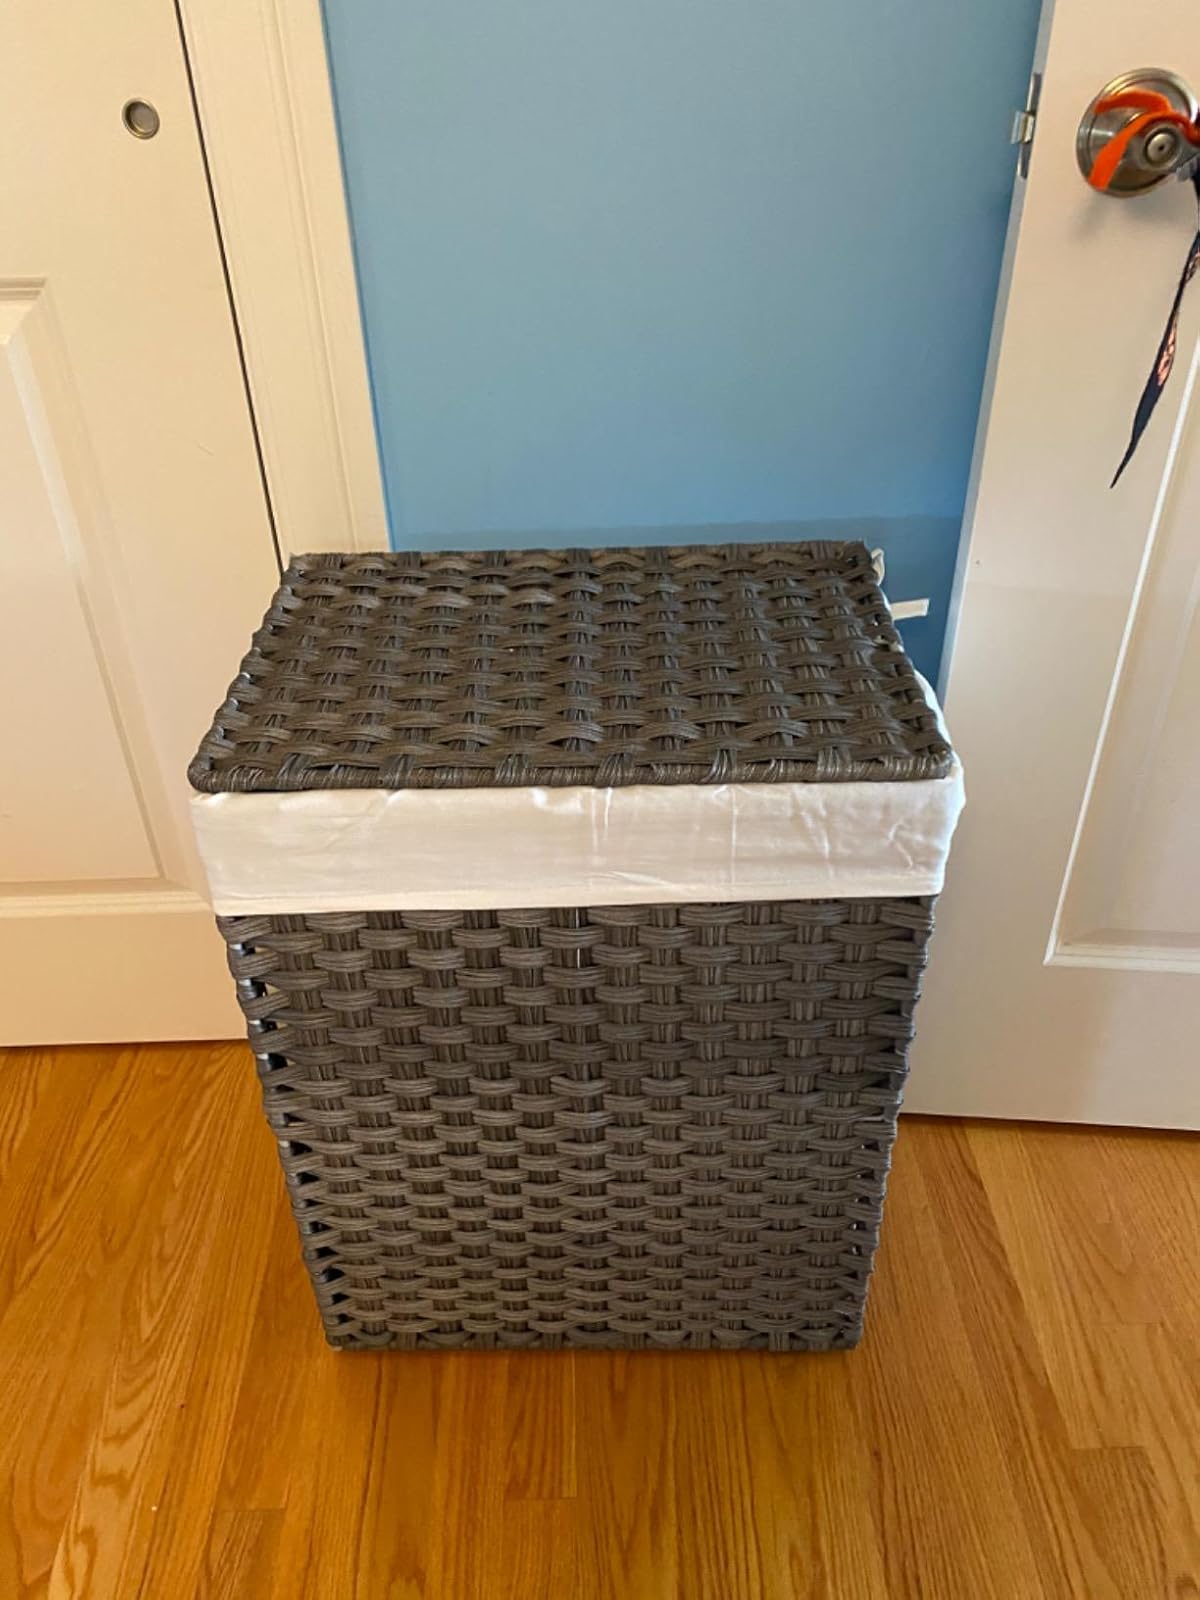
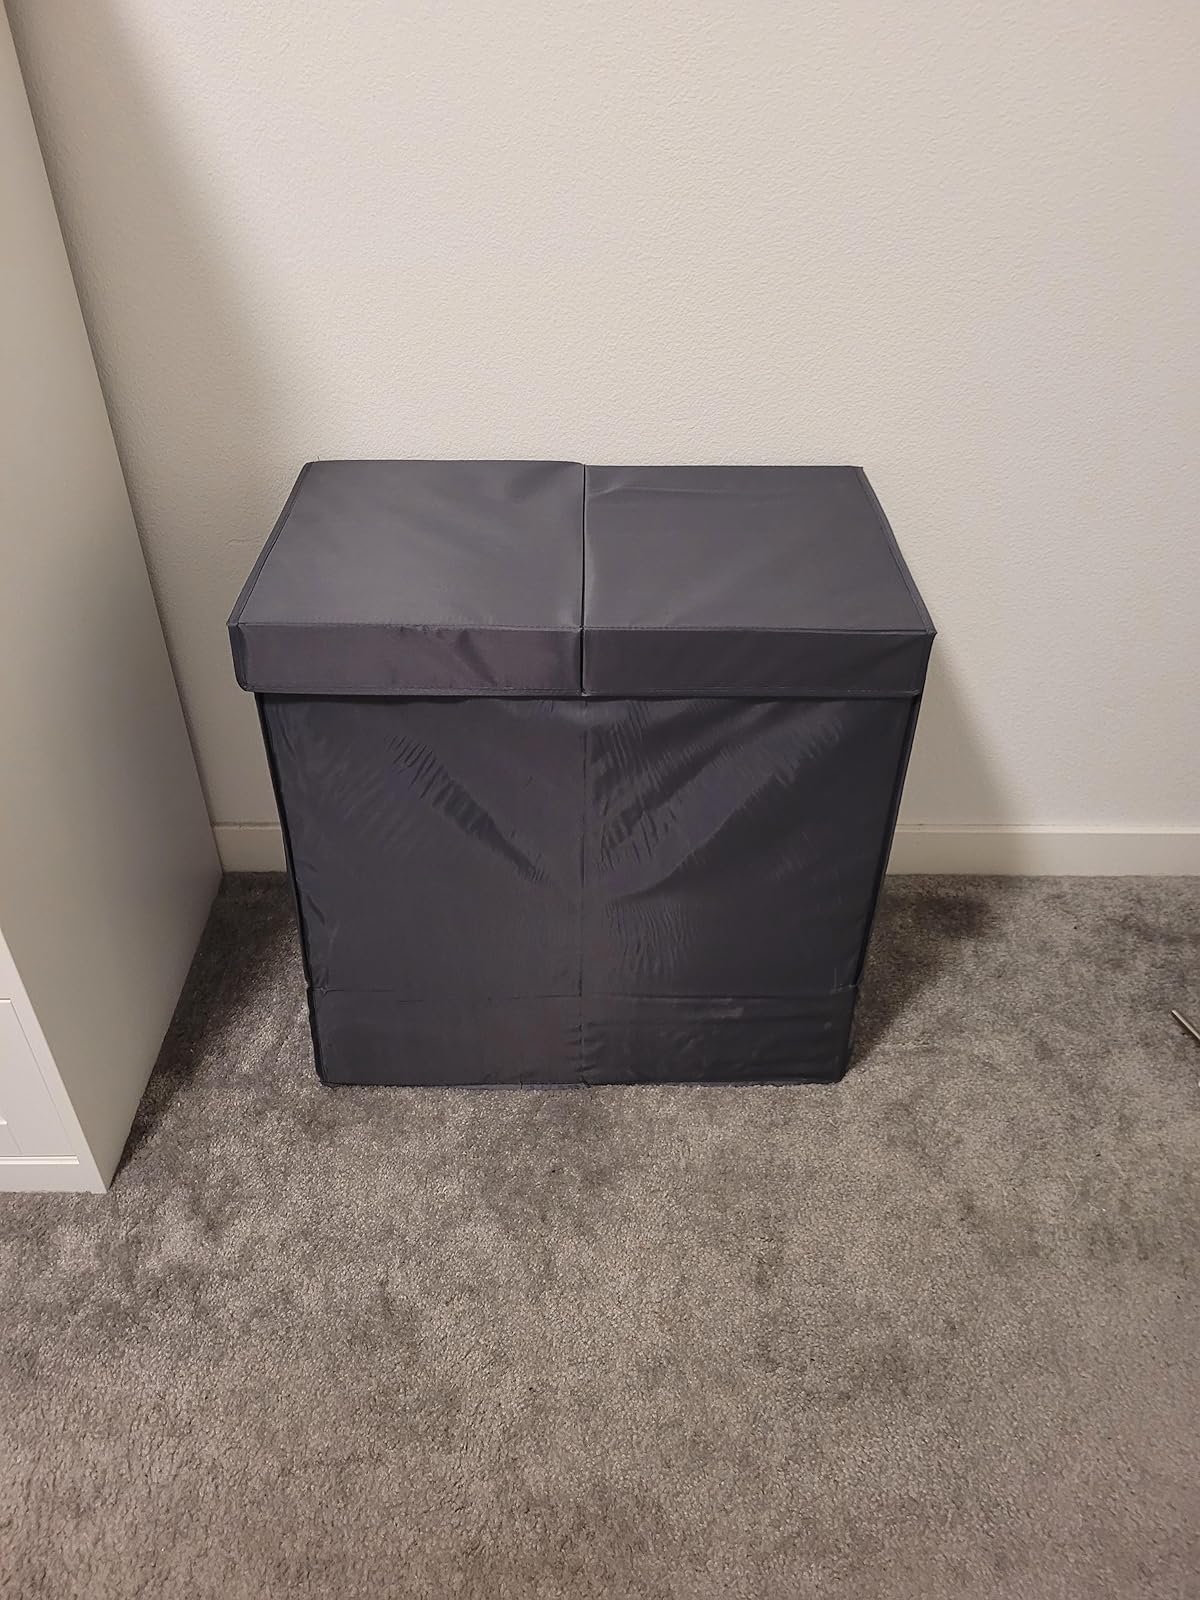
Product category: items_hamper
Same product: no